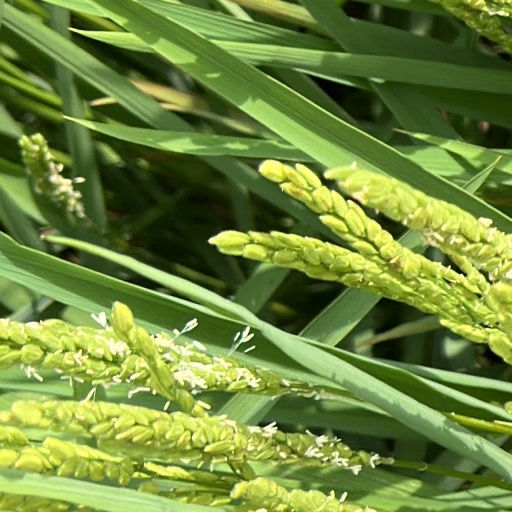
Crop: rice